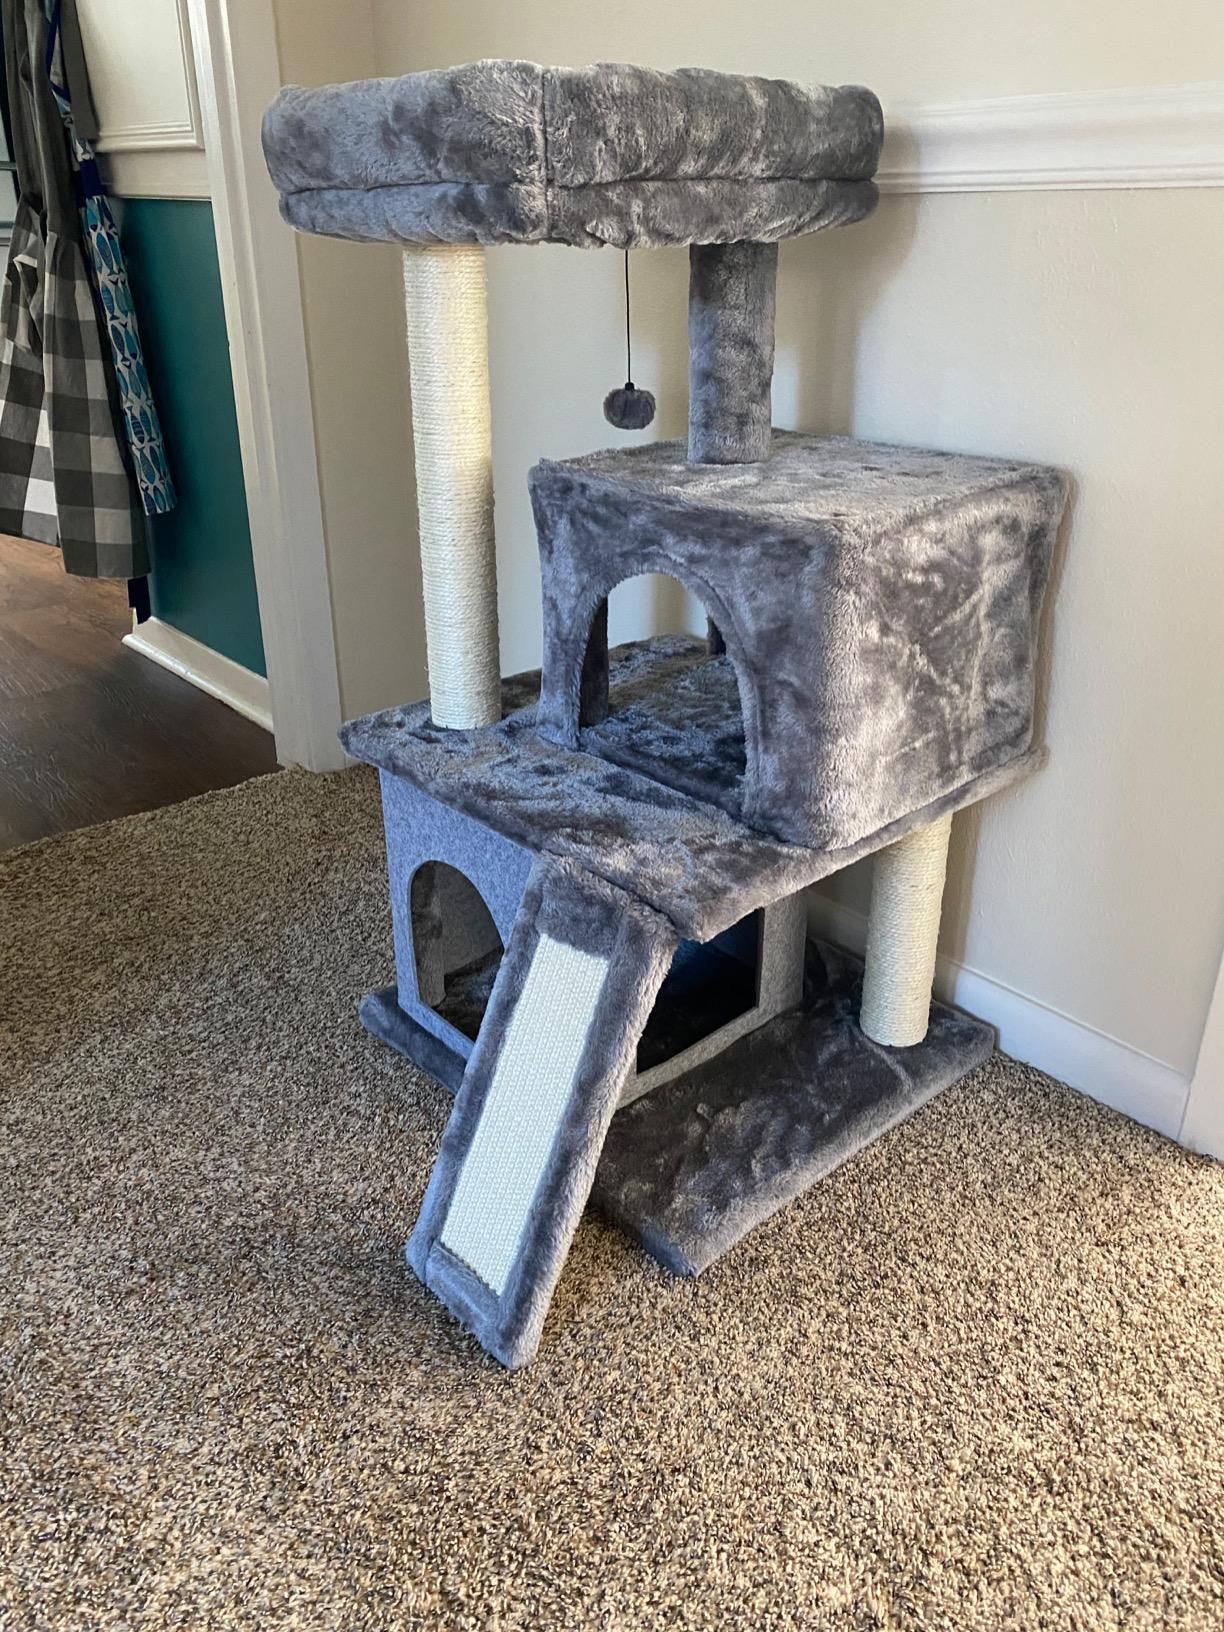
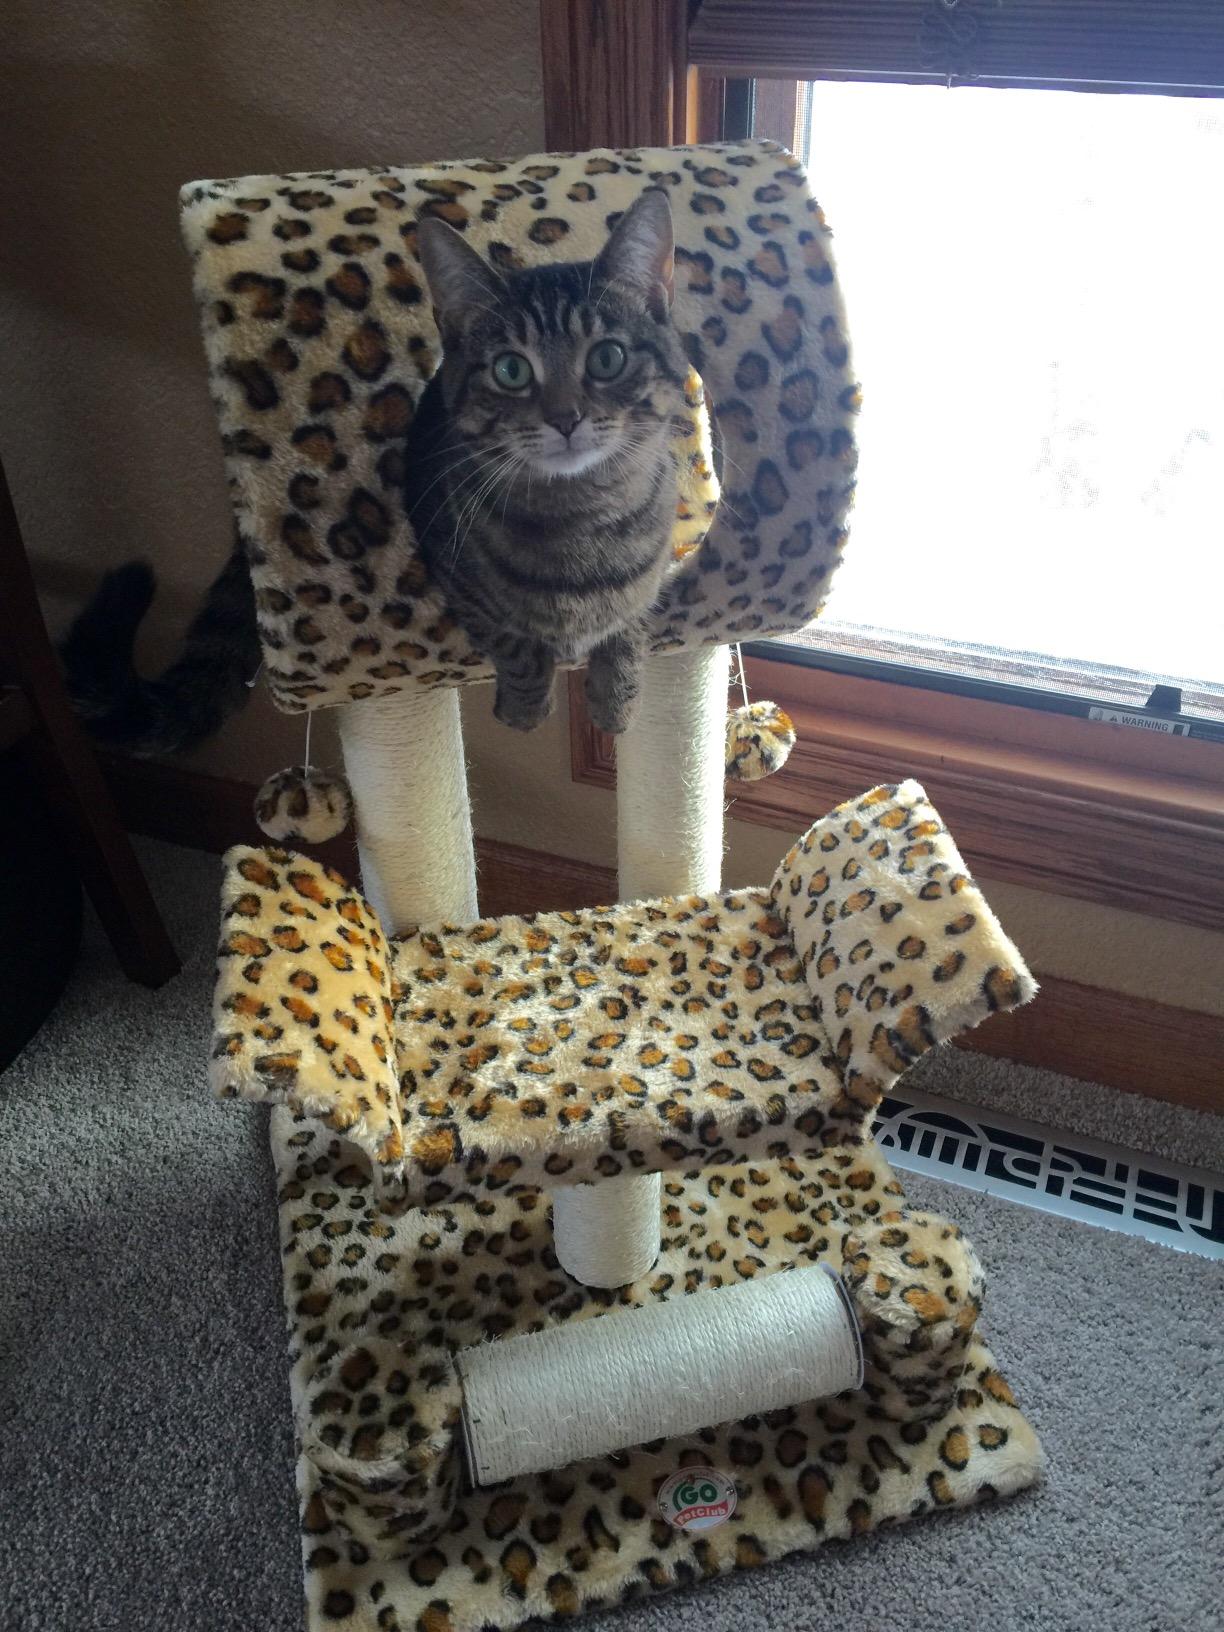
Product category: items_cat tree
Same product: no